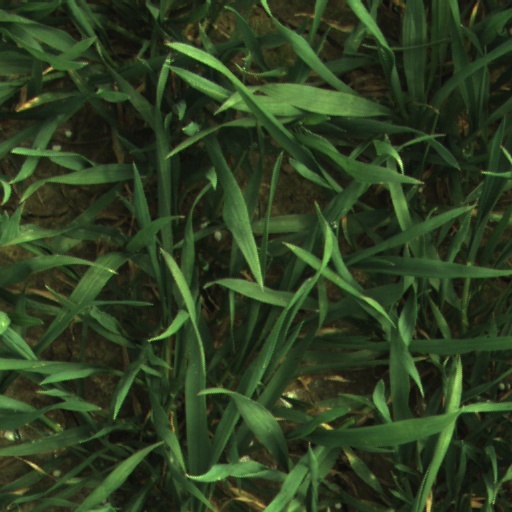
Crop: wheat